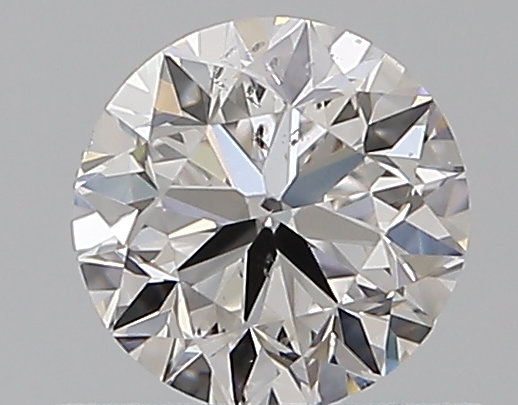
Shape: round
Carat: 0.5
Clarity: SI2
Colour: E
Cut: VG
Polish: EX
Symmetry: VG
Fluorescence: N
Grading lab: GIA
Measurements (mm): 4.94 x 4.99 x 3.19